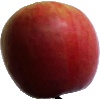
Label: apple_crimson_snow